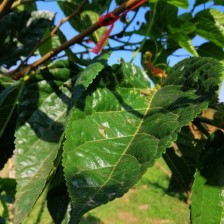
Variety: BlackOodTurkey